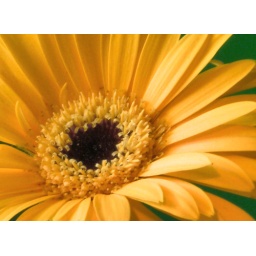
A closeup of a beautiful yellow daisy taken with a fuji S8000fd Super Telephoto camera in micro mode.